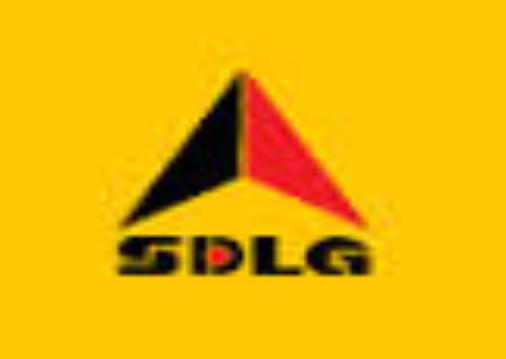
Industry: Transportation